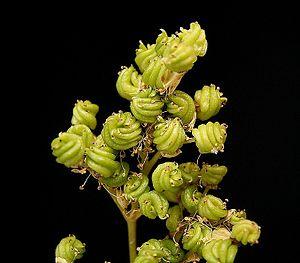
La Reine-des-prés, anciennement appelée ulmaire, ou Fausse spirée, est une plante herbacée vivace de la famille des Rosacées, originaire de l'Europe. C'est une plante mellifère.